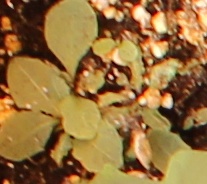
Label: Horseweed